Wreath

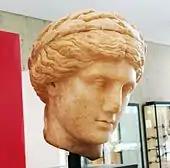
A replica bust of Apollo wearing a laurel wreath.

In the Greco-Roman world, wreaths were used as an adornment that could represent a person's occupation, rank, their achievements and status. The wreath that was commonly used was the laurel wreath. The use of this wreath comes from the Greek myth involving Apollo, Zeus' son and the god of life and light, who fell in love with the nymph Daphne. When he pursued her she fled and asked the river god Peneus to help her. Peneus turned her into a laurel tree. From that day, Apollo wore a wreath of laurel on his head. Laurel wreaths became associated with what Apollo embodied; victory, achievement and status and would later become one of the most commonly used symbols to address achievement throughout Greece and Rome. Laurel wreaths were used to crown victorious athletes at the original Olympic Games and are still worn in Italy by university students who just graduated.